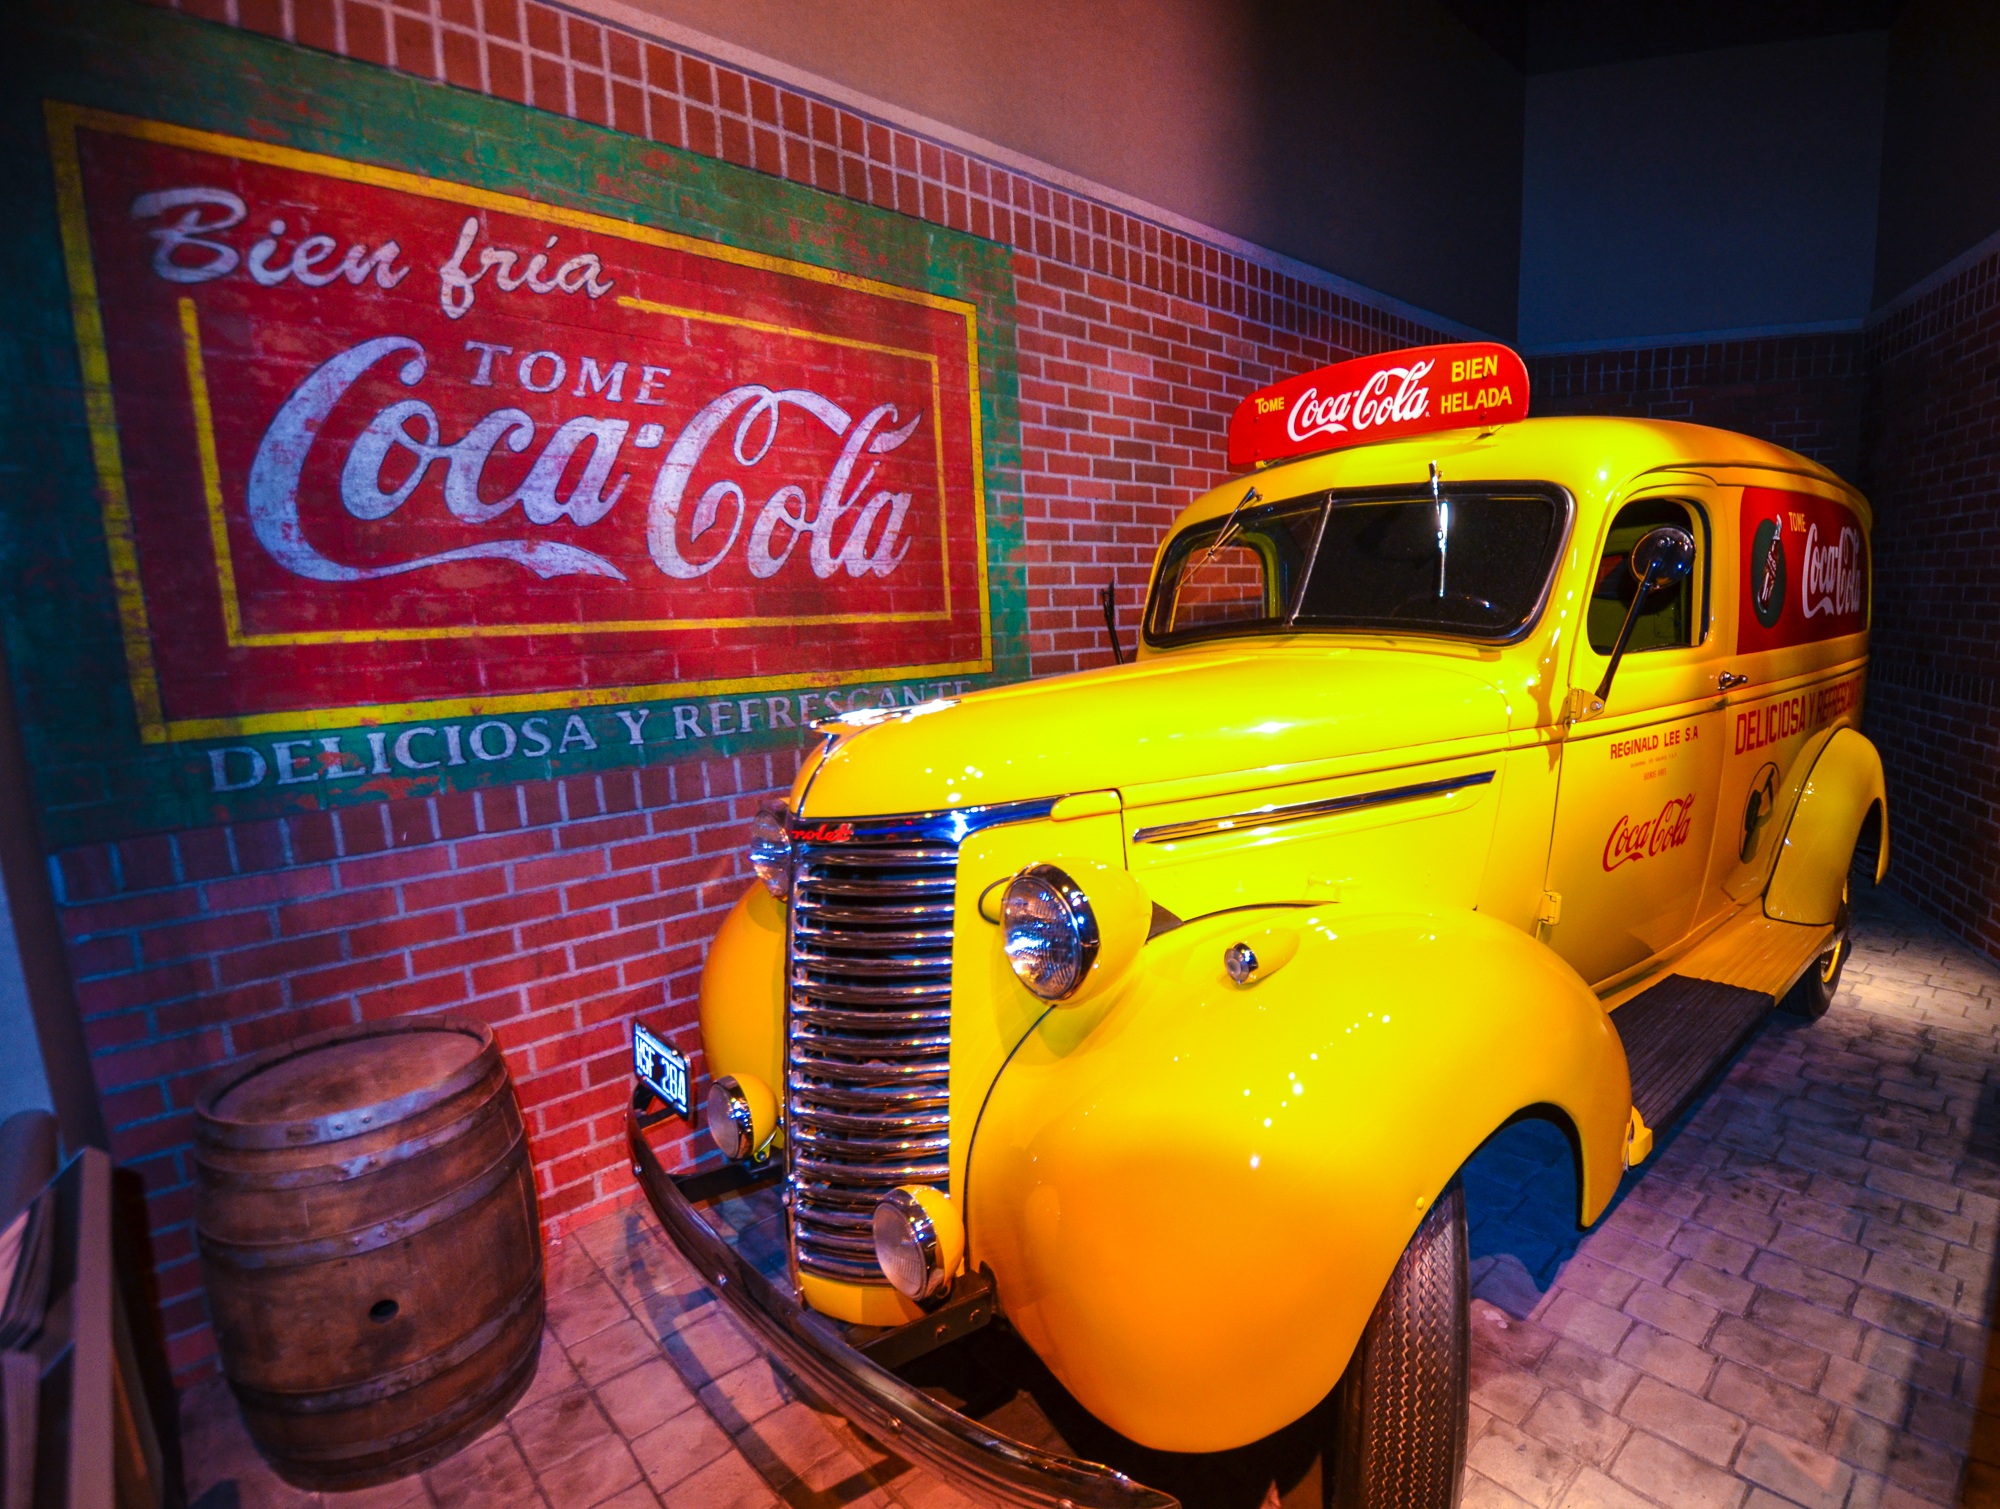
statue, vehicle, museum, usa, america, auto, drink, coca cola, georgia, exhibition, atlanta, vans, soft drink, coca cola world